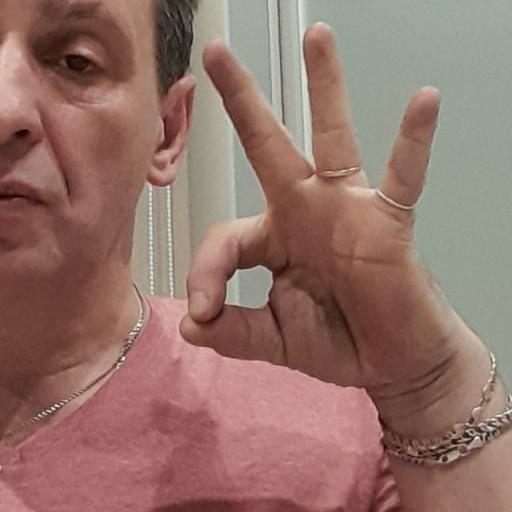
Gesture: ok